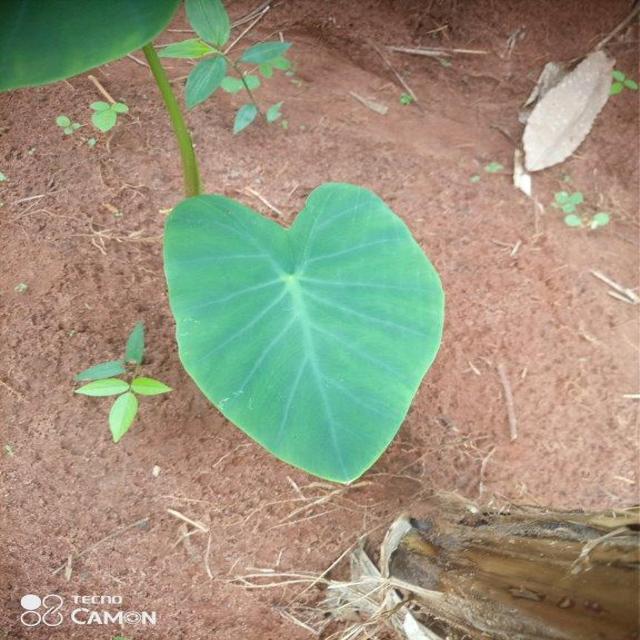
Label: Healthy